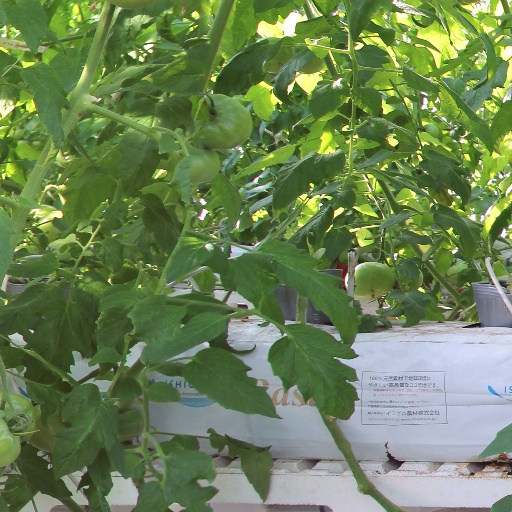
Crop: tomato